Land Rover

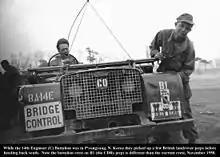
British Land Rover near Pyongyang, November 1950, during the Korean War

Power take-off (PTO) was integral to the Land Rover concept from 1948, enabling farm machinery and many other items to be run with the vehicle stationary. Maurice Wilks' original instruction was "...to have power take-offs everywhere!" The 1949 report by British National Institute of Agricultural Engineering and Scottish Machinery Testing Station contained this description: "the power take-off is driven through a Hardy Spicer propeller shaft from the main gearbox output and two interchangeable pinions giving two ratios.